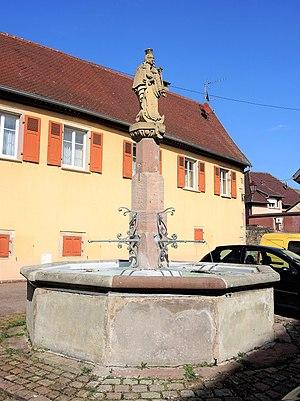
Fontaine de la Vierge. Soultzmatt. Haut-Rhin
Soultzmatt [sult͡smat], dénommée localemement Soultzmatt-Wintzfelden, est une commune française située dans le département du Haut-Rhin, en région Grand Est. Cette commune se trouve dans la région historique et culturelle d'Alsace. Elle est connue pour ses grands terroirs viticoles dont le grand cru Zinnkoepfle. Ses habitants sont appelés les Soultzmattois et les Soultzmattoises.